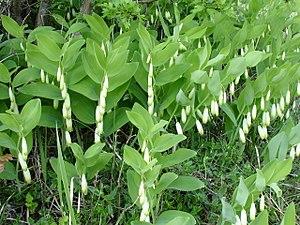
Polygonatum odoratum var. odoratum/Sceau de Salomon odorant au Fondry des Chiens à Nismes.
Le Fondry des Chiens est un gouffre naturel situé sur les hauteurs et à l'est du village de Nismes dans la commune de Viroinval, en Calestienne. Le site naturel, entre l'Eau noire et le Viroin et près de leur confluence, est une gorge formée par des milliers d'années d'érosions pluviales dans un sol très calcaire. Une végétation rare et délicate s'est développée dans ce microcosme naturel.